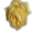
Label: rose